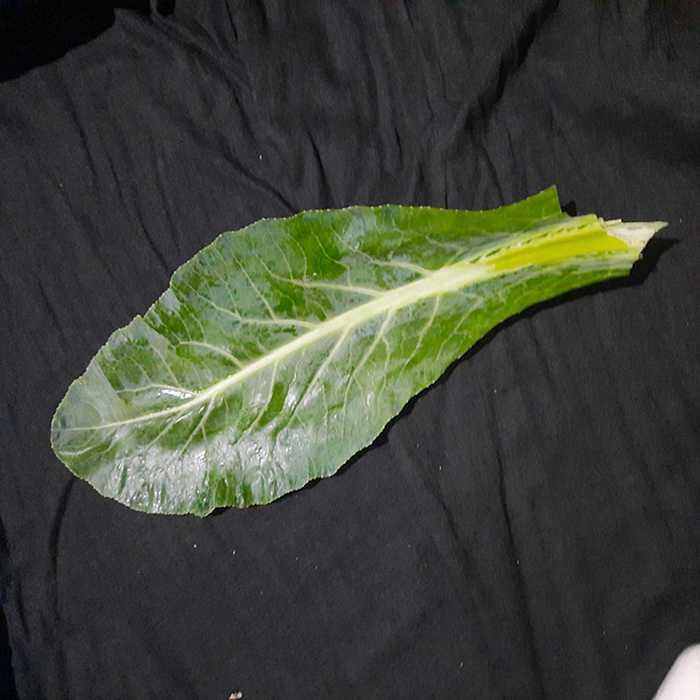
Plant: Cauliflower
Label: Fresh leaf